Guerfand

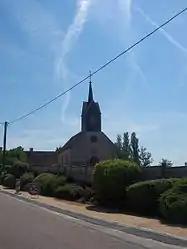
The church in Guerfand

Guerfand is a commune in the Saône-et-Loire department in the region of Bourgogne-Franche-Comté in eastern France.